Bardo Thodol

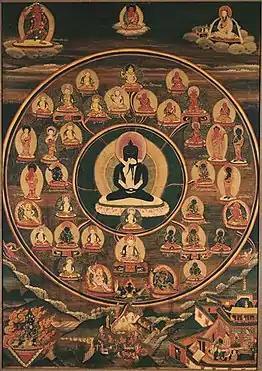
Tibetan Thanka of Bardo. Vision of Serene Deities, 19th century, Guimet Museum

The "bar do thos grol" has become known in the English speaking world as "The Tibetan Book of the Dead", a title popularized by Walter Evans-Wentz's edition, after the "Egyptian Book of the Dead", though the English title bears no relationship with the Tibetan's, as outlined above. The Evans-Wentz edition was first published in 1927 by Oxford University Press.